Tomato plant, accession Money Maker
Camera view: bottom (45 deg); turntable rotation: 90 degrees
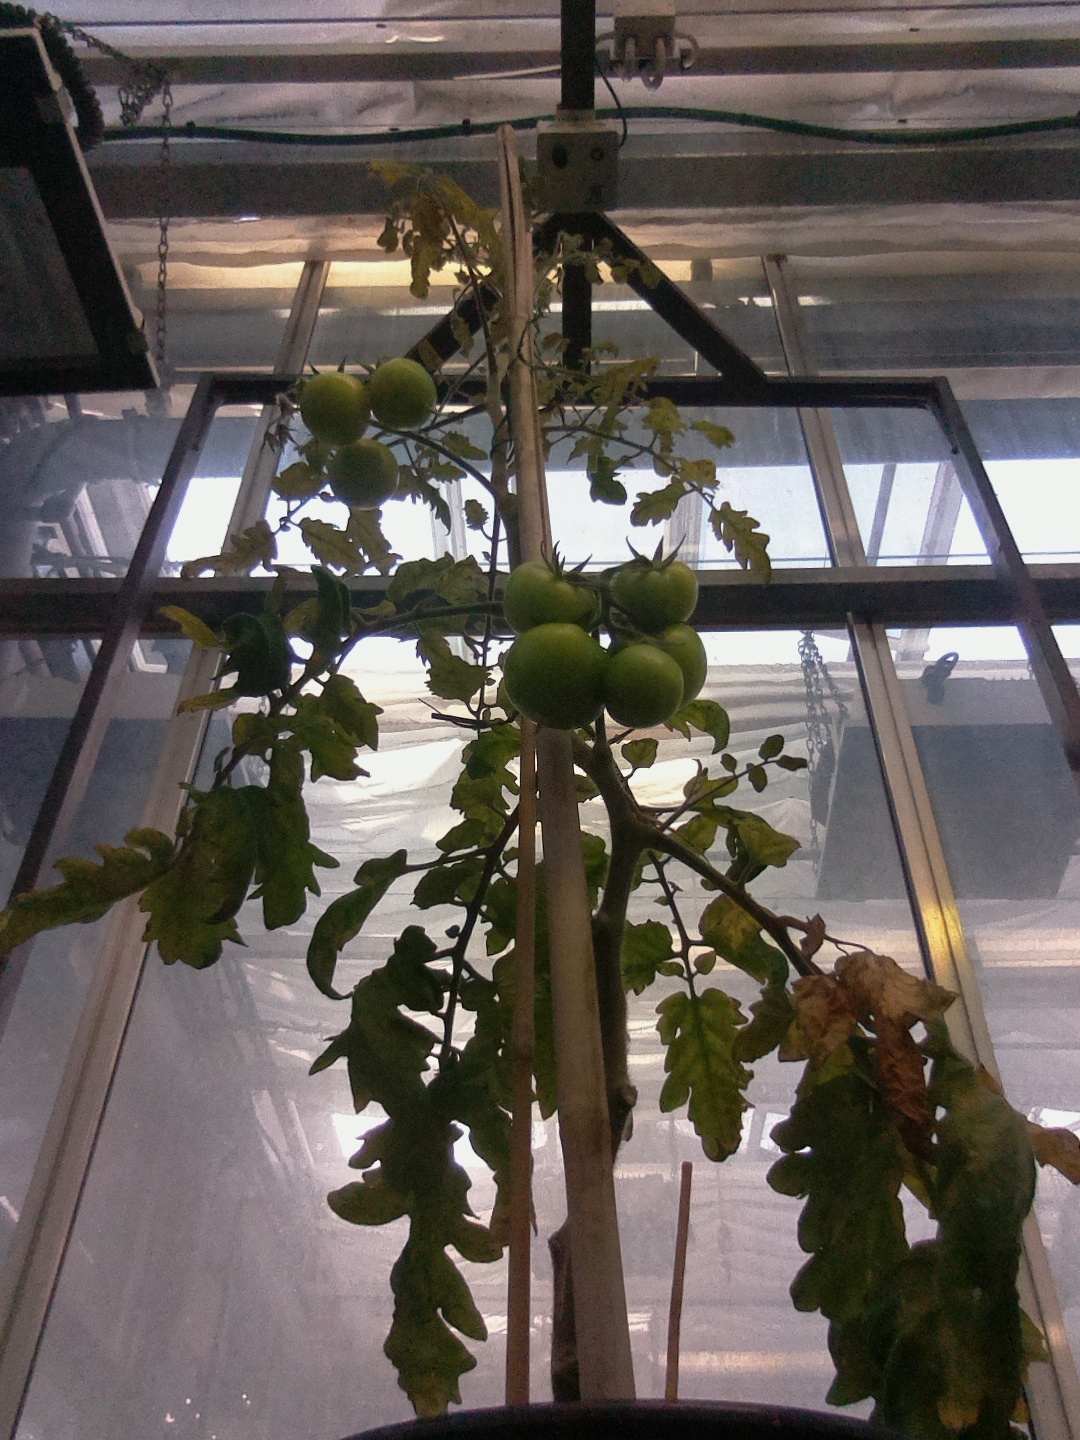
BBCH growth stage 79: 90% -100% of final fruit size